Traquair House

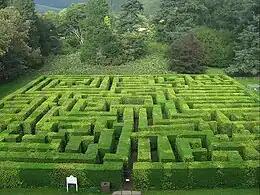
Traquair House Maze

Ale was brewed at Traquair during the reign of Mary, Queen of Scots. In 1739, a 200-gallon copper was installed in the brew house under the chapel.